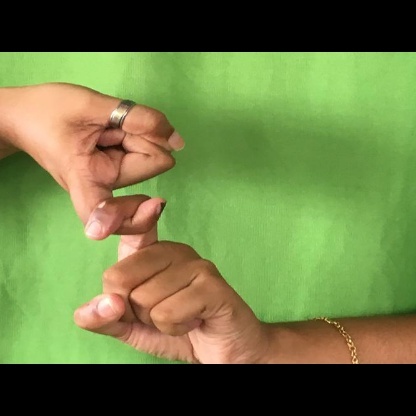
Mudra: Pasha